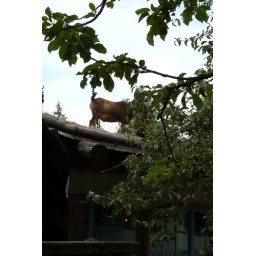
Coombs country market with it's sod roof &amp;amp; goats has been around way before green roofs became tres chic.